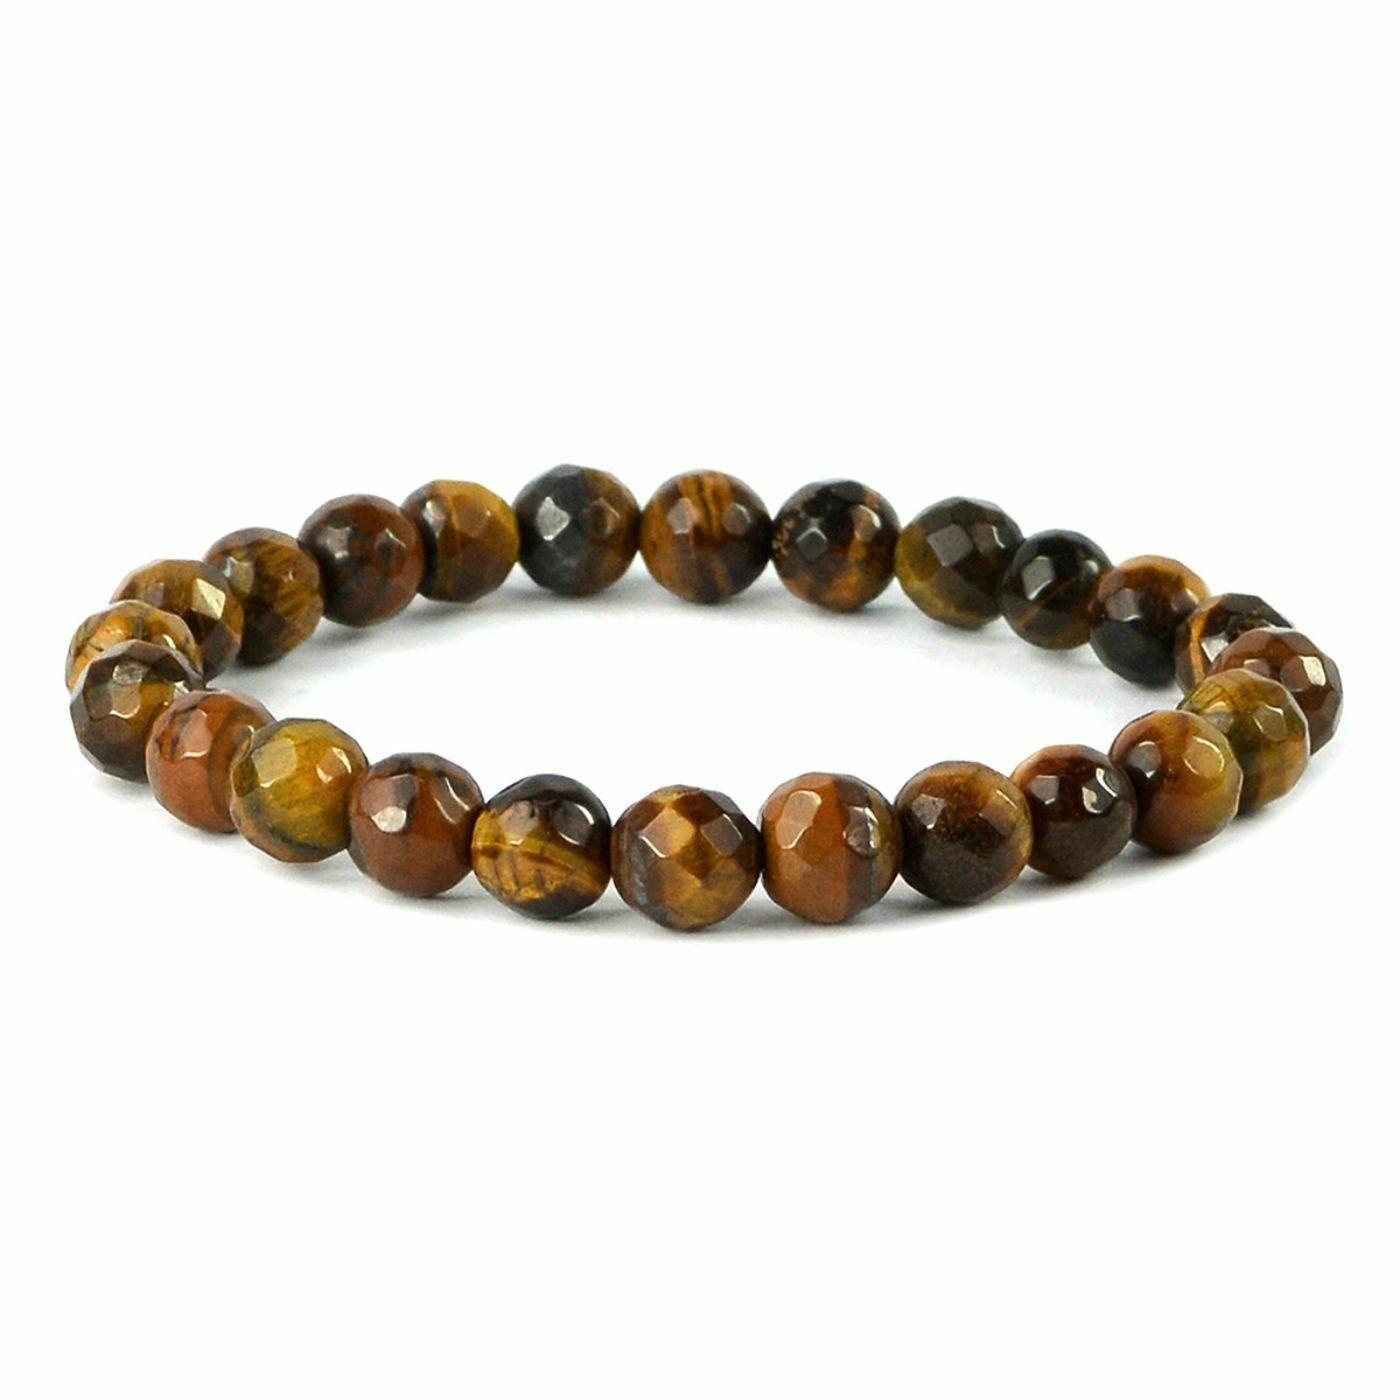
Reiki Crystal Products Tiger Eye Faceted Bead 8 mm Bracelet for Reiki and Crystal Healing Stones
Type: Bracelets & Bangles
Brand: Reiki Crystal Products
Price: Rs. 375
Stretchable Elastic Handmade Natural Crystal Stone Bracelet | Diameter : 2.5 Inch. | Stone Size - 8 mm DC | Charged By Reiki Grand Master & Vastu Expert
Features: Stretchable Elastic Handmade Natural Crystal Stone Bracelet | Diameter : 2.5 Inch. | Stone Size - 8 mm | Shape : Diamond Cut | Charged By Reiki Grand Master & Vastu Expert,Natural Healing Stone for Reiki Healing, Crystal Healing, Numerology, Tarot, Astrology, Vastu, Angle Healing & Feng Shui,100% Authentic, Original and Natural Healing Stone / Crystal - small holes, crack marks on the surface or inside the stones are often visible,Material : Natural Healing Stones See Images & Product Description For Healing Properties /Advantages,Stylish Party-Daily-Office-Casual Wear Reiki Healing Stone Bracelet for Men, Women, Boys, Girls. Best for Gifting & Personal Use.
Included: Pack Of 1 X Tiger Eye 8 mm DC Bracelet